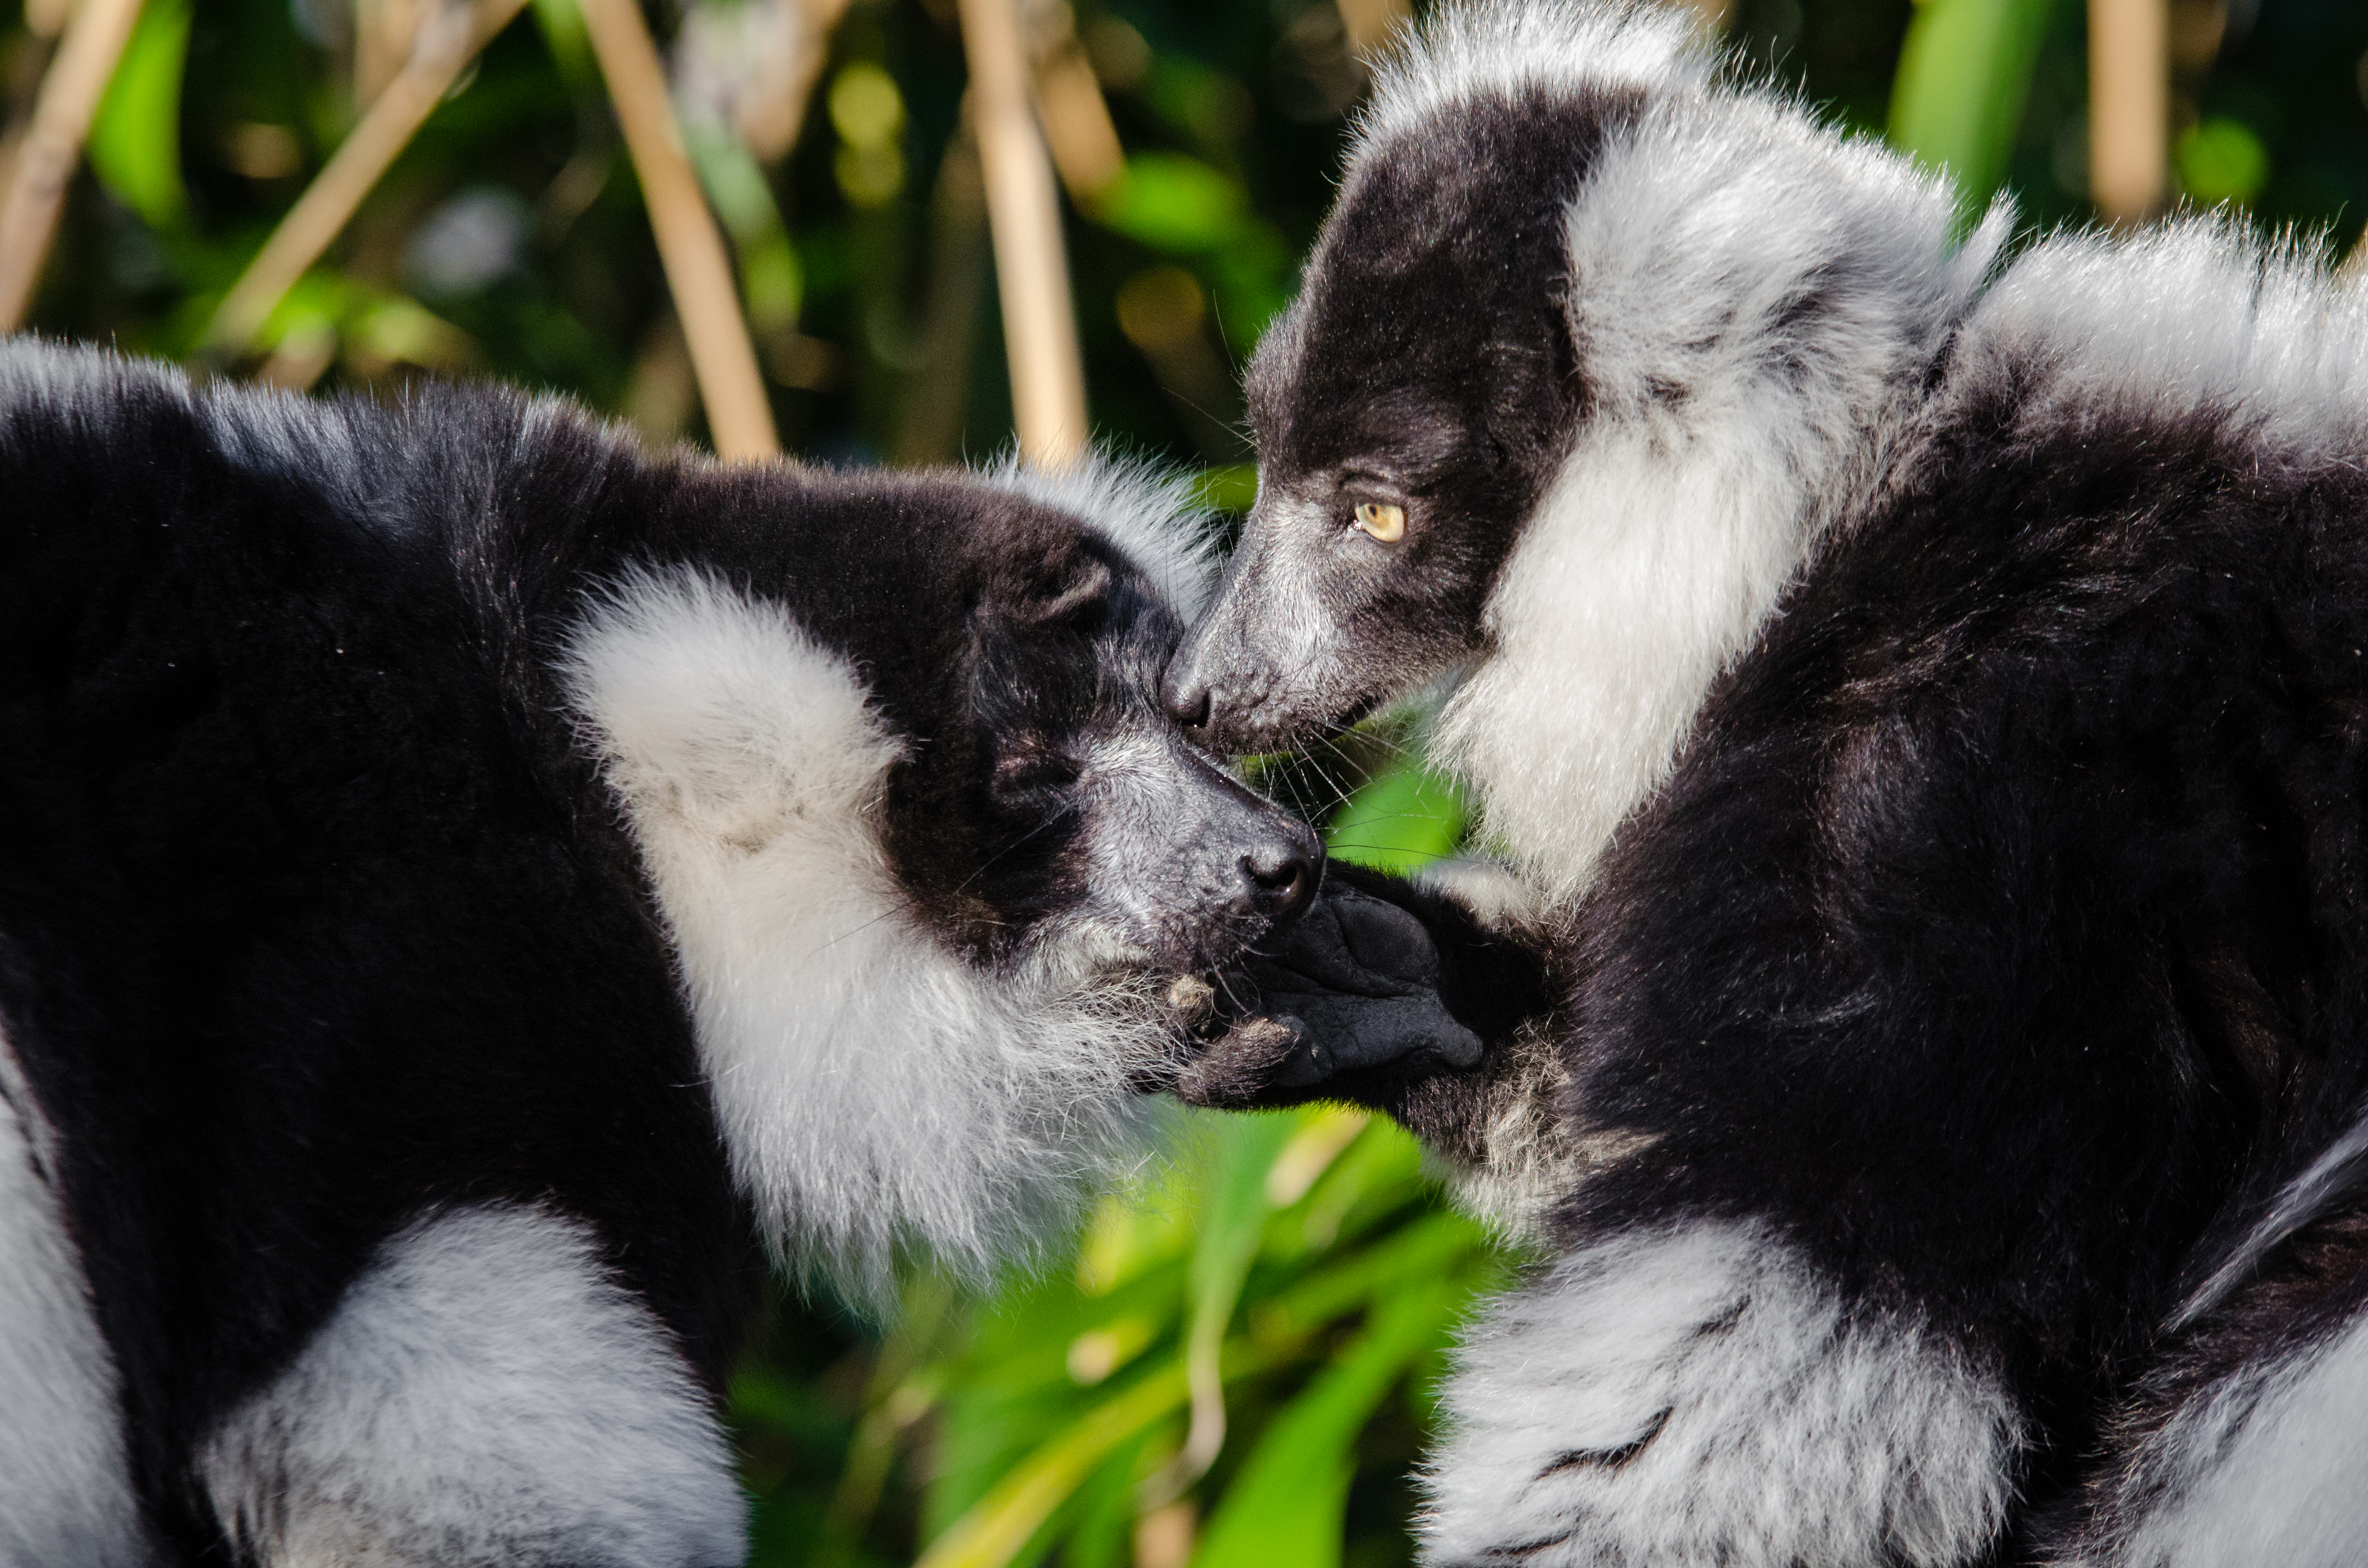
bokeh, puppy, dog, wildlife, mammal, primate, endangered, madagascar, vertebrate, germany, lemur, lemurs, critically, d7000, akita, alaskan malamute, karelian bear dog, dog like mammal, dog breed group, greenland dog, dog crossbreeds